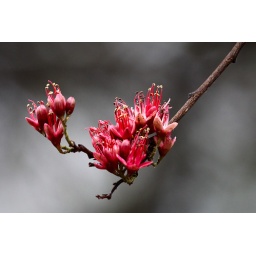
0390 Unkown tree flowers, enjoyed by birds and vervet monkeys, Shiduli Private Game Lodge